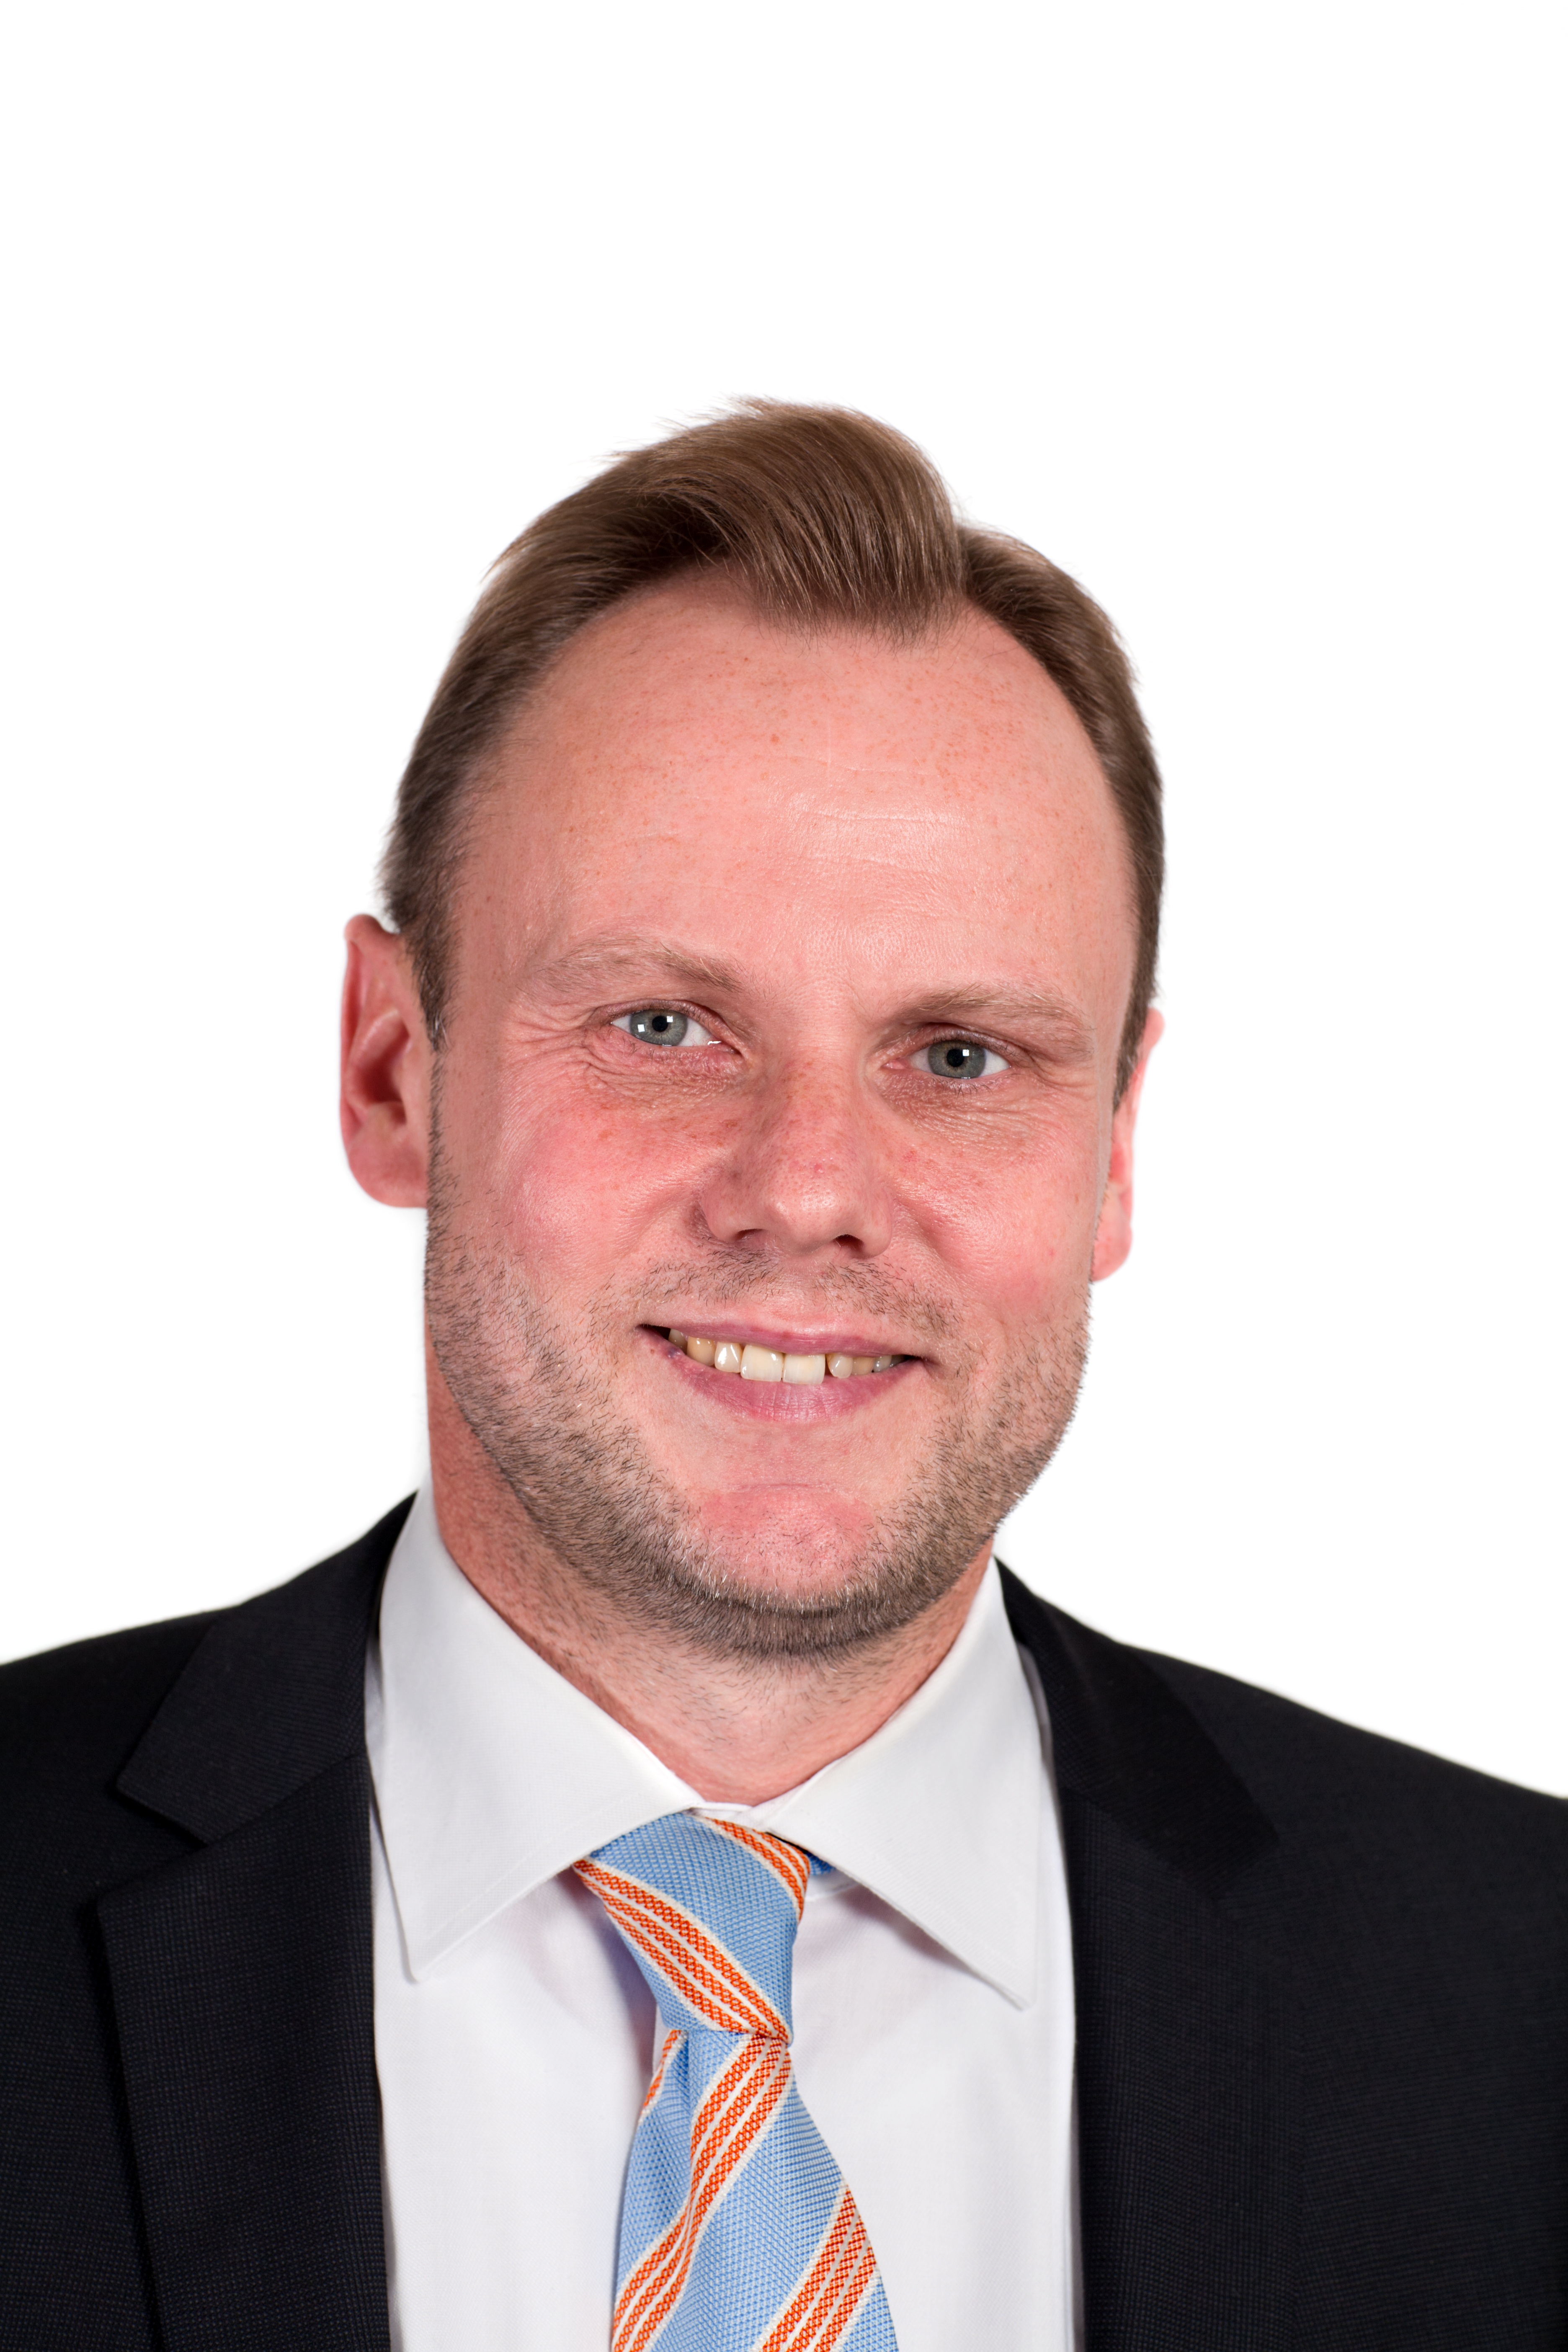
man, person, professional, profession, speaker, germany, hamburg, politician, spd, business executive, hamburgische b rgerschaft, businessperson, andy grote